Benny Kuriakose

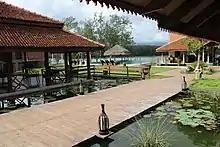
Anantya Resort

The restoration of Cheraman Juma Mosque, the oldest mosque in India, removing all the modern appendages is an offshoot of the Muziris Heritage Project. The decision to replace the new chapel in the Kottappuram market with the old was taken by the congregation. The mosque and chapel are just two of the structures that are being transformed as a result of this initiative, coming up in a 150 square km area in central Kerala, in Ernakulam and Thrissur districts.